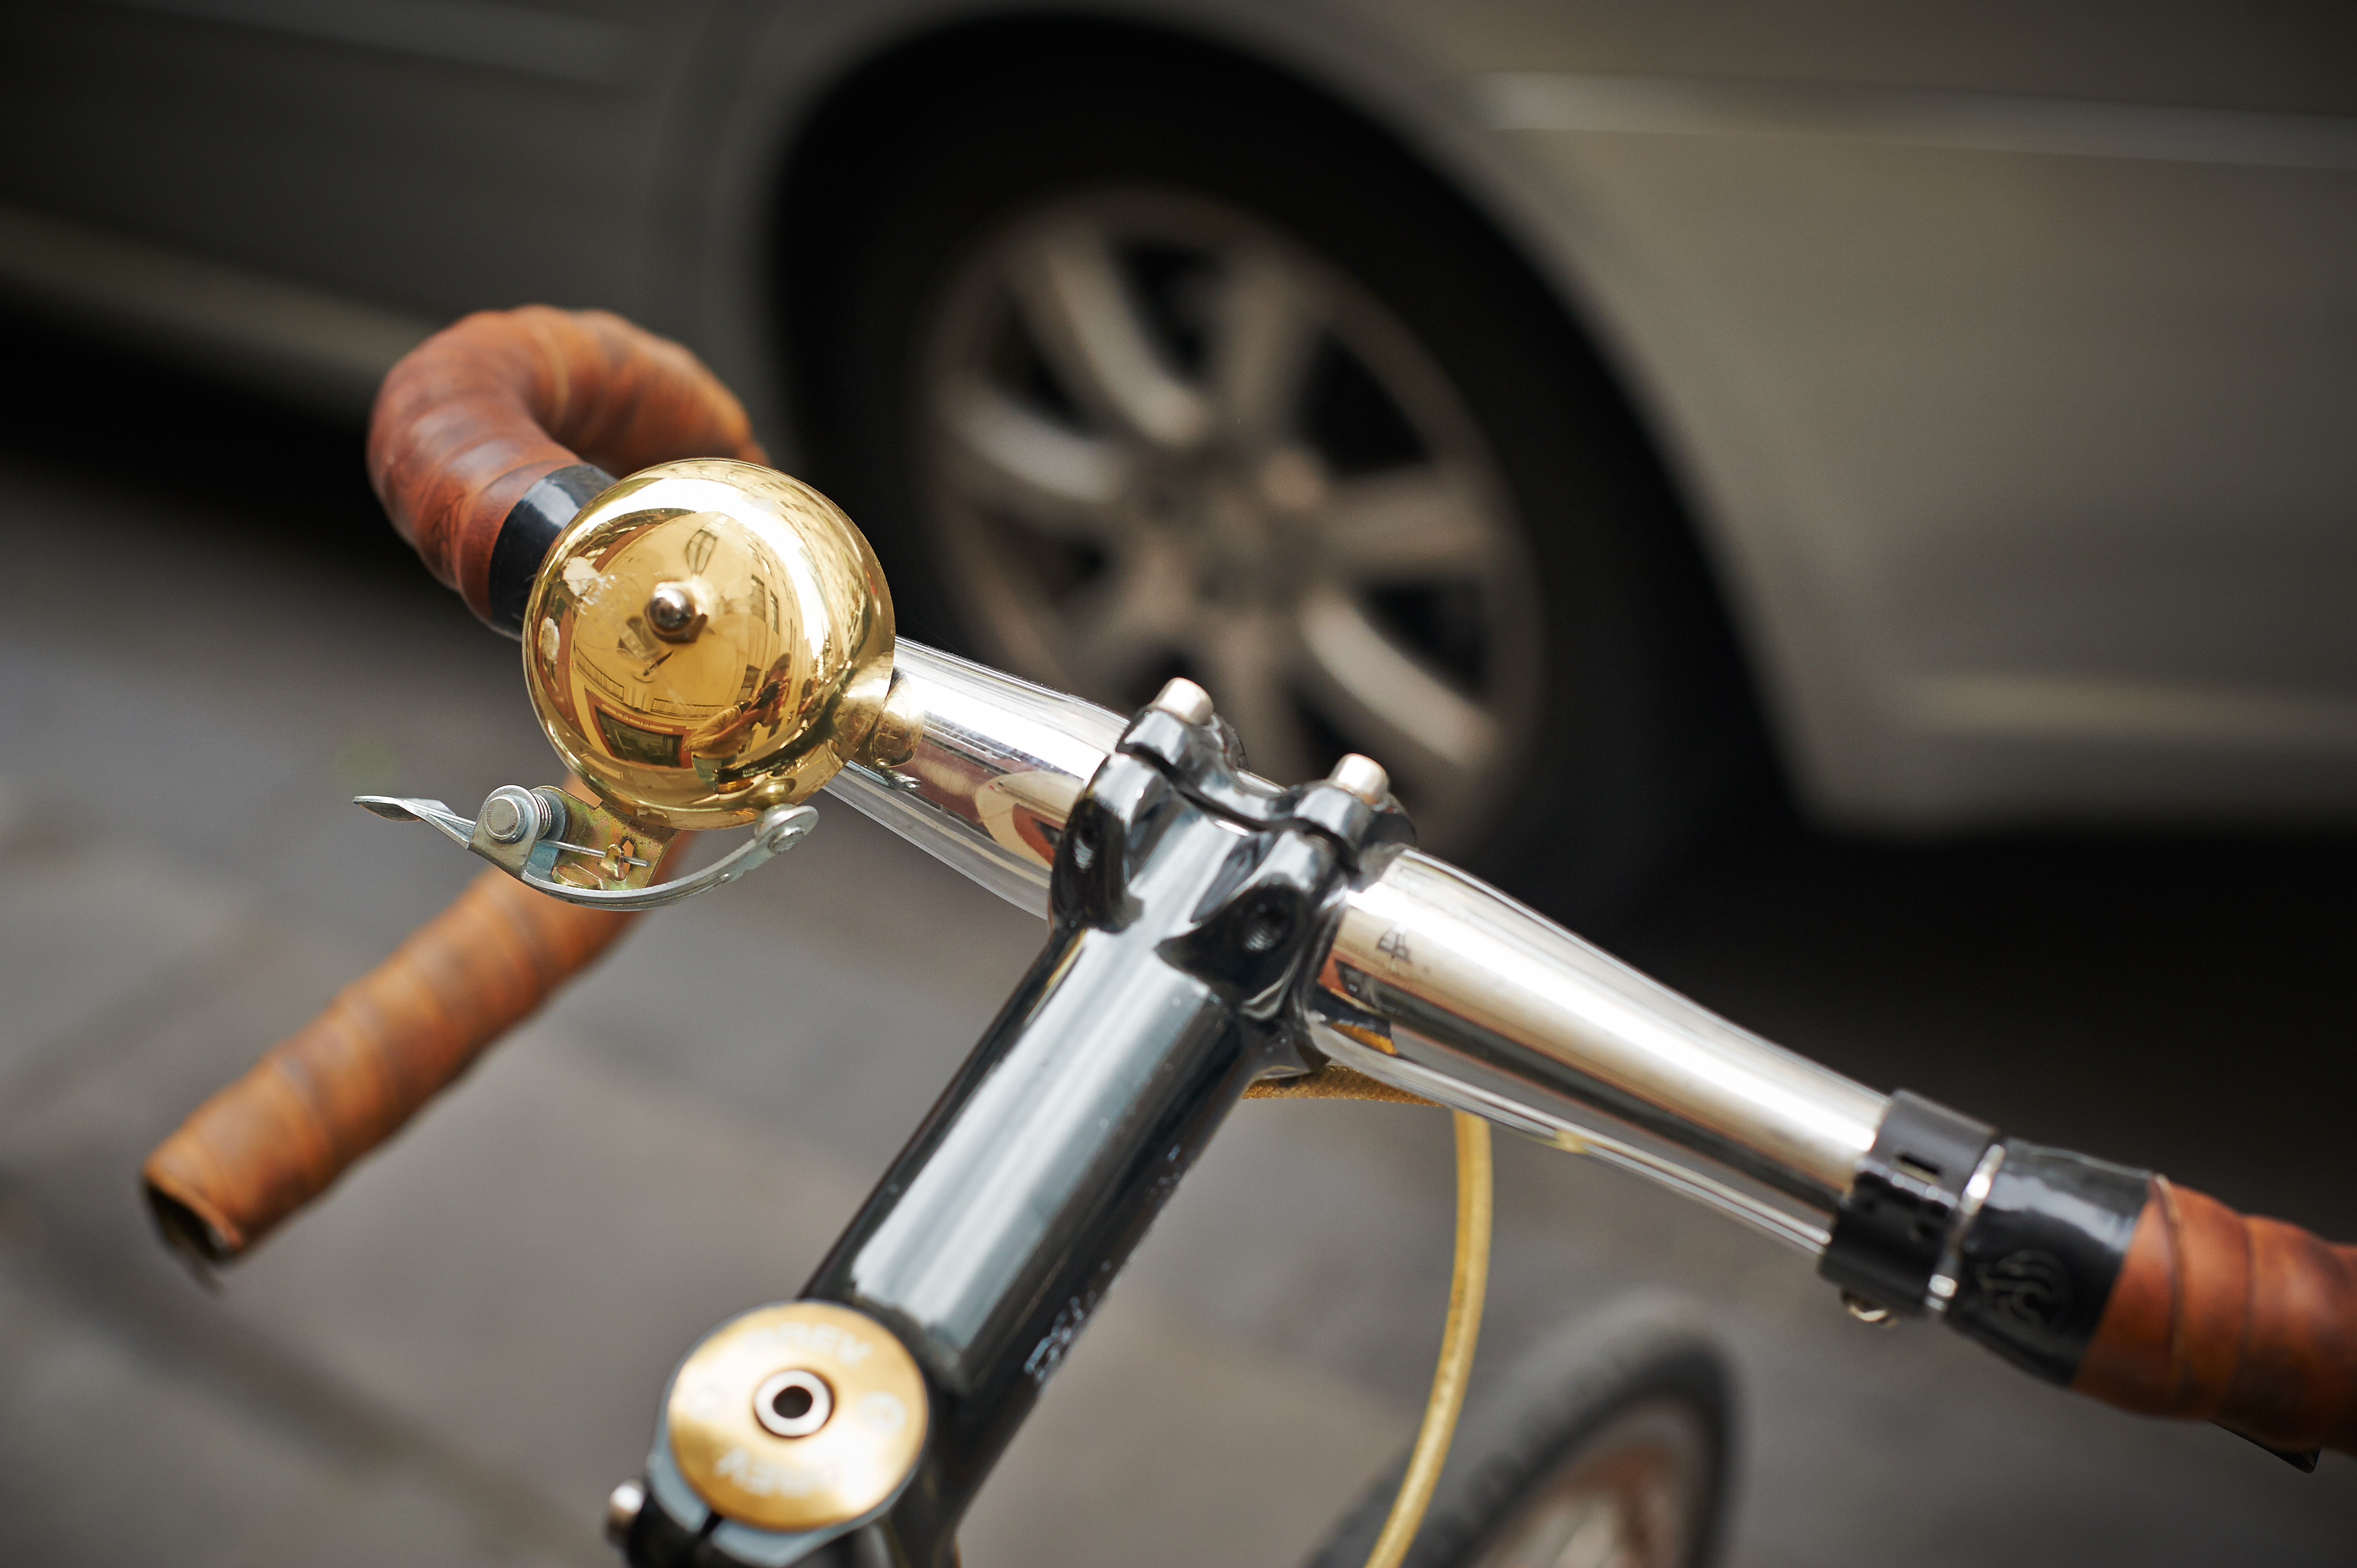
car, wheel, bicycle, bike, steel, vehicle, motorcycle, mountain bike, close up, handlebars, bike bell, land vehicle